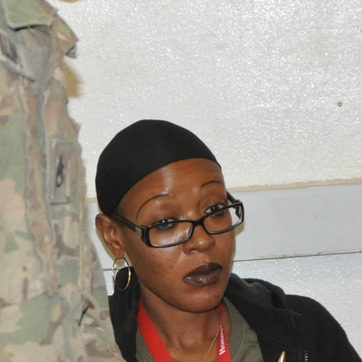
Material: skin